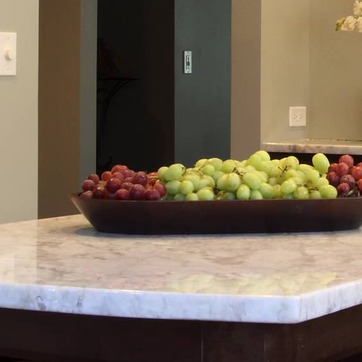
Material: food